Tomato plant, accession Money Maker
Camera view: horizontal (90 deg, fisheye); turntable rotation: 30 degrees
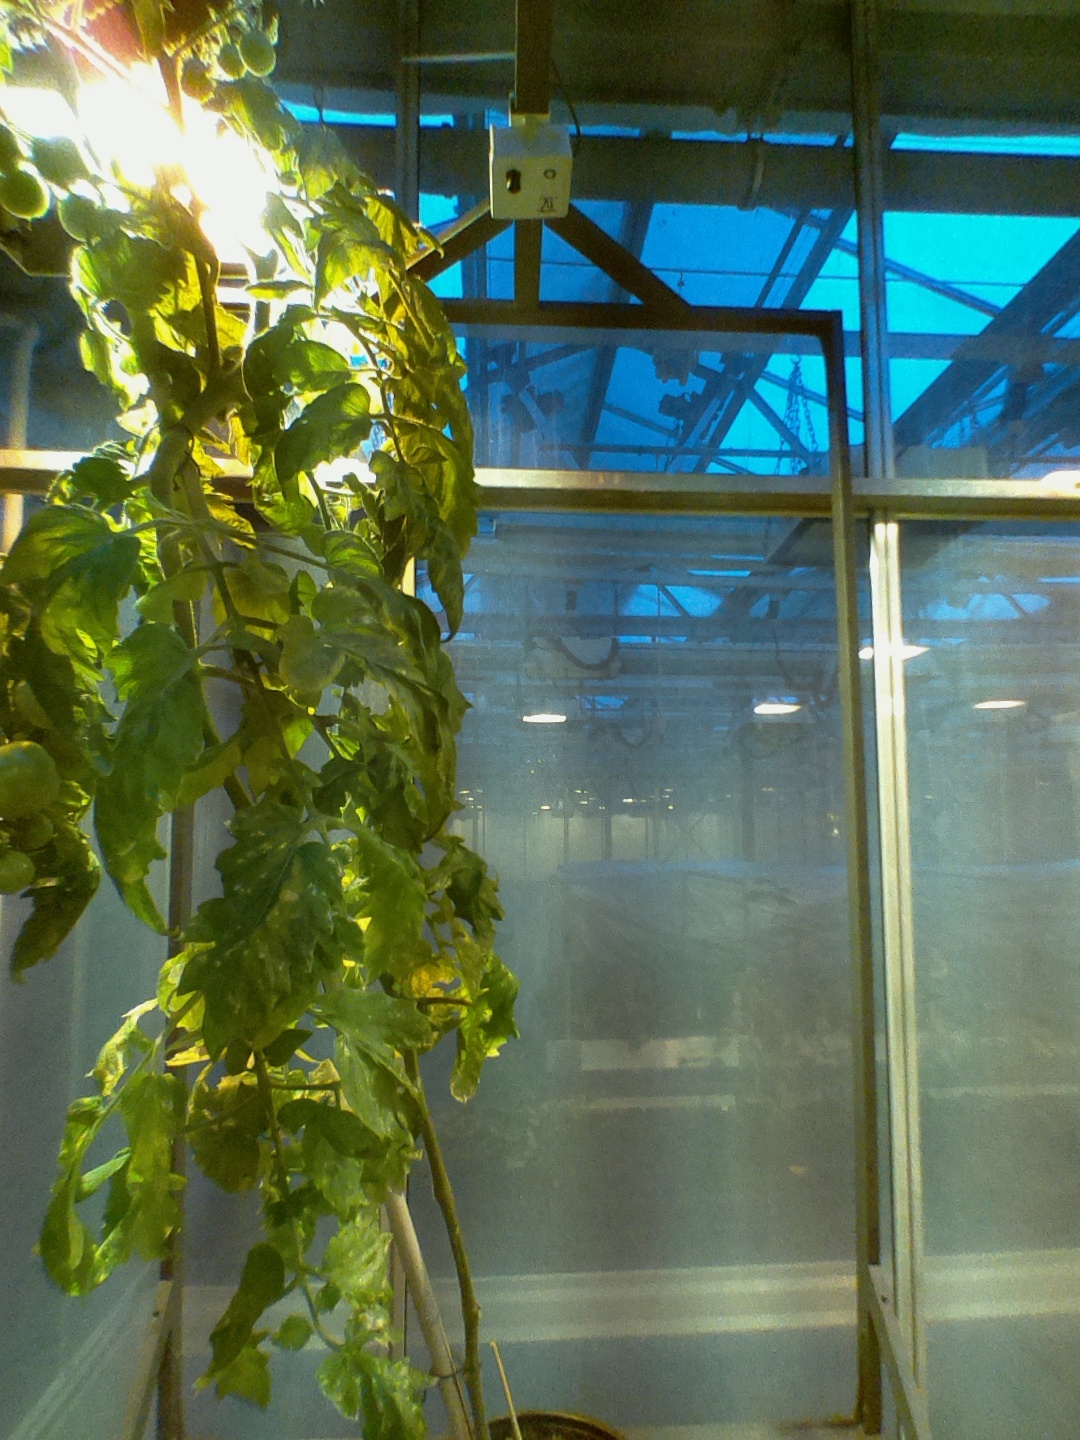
BBCH growth stage 78: 80% -90% of final fruit size